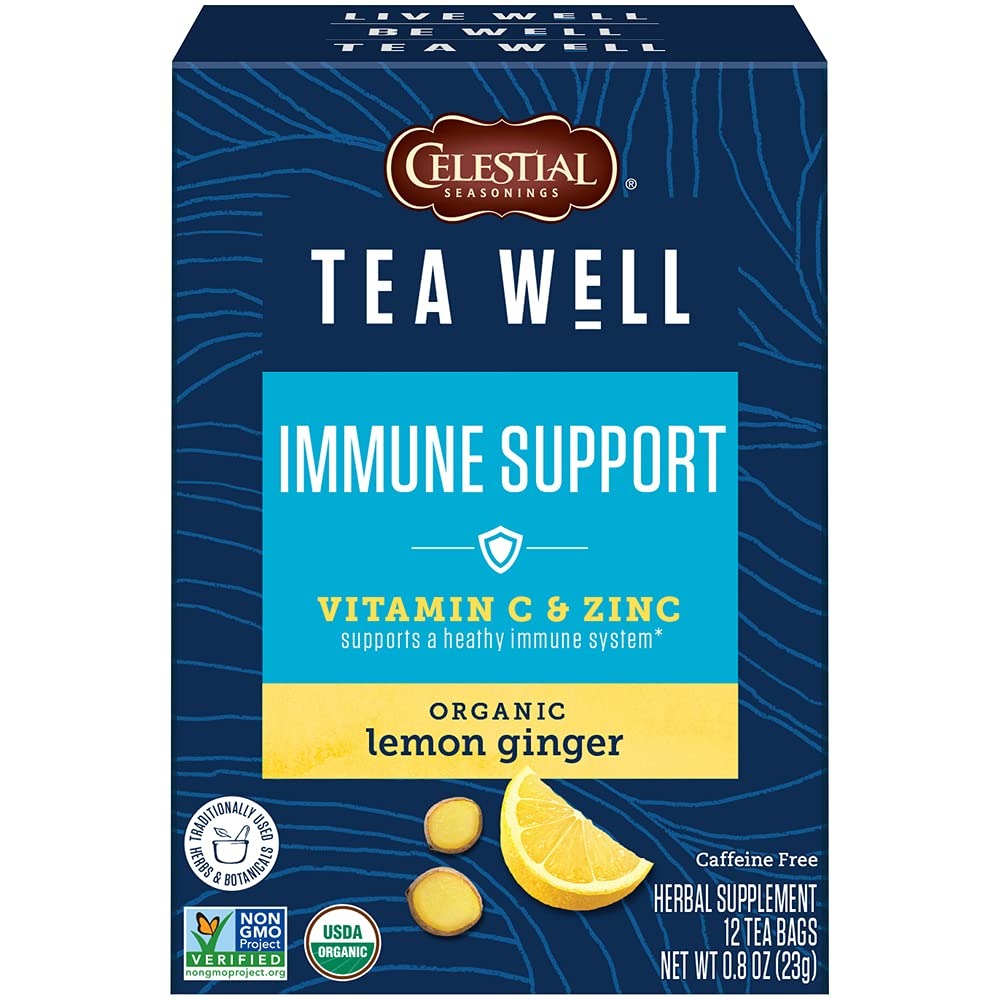
Item Name: Celestial Seasonings TeaWell Herbal Tea, Lemon Ginger, Caffeine Free Organic Wellness Tea, 12 Tea Bags (Pack of 6)
Bullet Point 1: Zinc– mineral that contributes to optimal immune system function
Bullet Point 2: Lemon Ginger– spicy, warming ginger lifted with a hint of lemon
Bullet Point 3: Each teabag contains 35% Daily value of Vitamin C
Bullet Point 4: 35% daily value of zinc to support a healthy immune System
Bullet Point 5: Vitamin C– essential antioxidant that supports vitality and overall well-being
Value: 72.0
Unit: Count

Price: 3.87